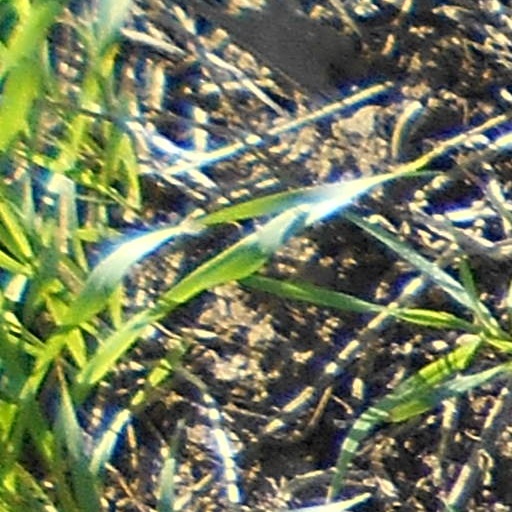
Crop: wheat